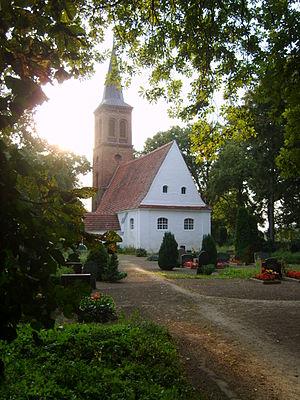
Butzow est une municipalité allemande du land de Mecklembourg-Poméranie-Occidentale et l'arrondissement de Poméranie-Occidentale-Greifswald. En 2013, elle comptait 441 hab.